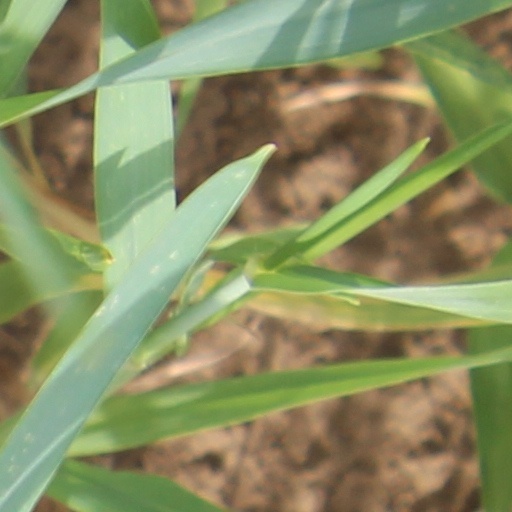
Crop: wheat